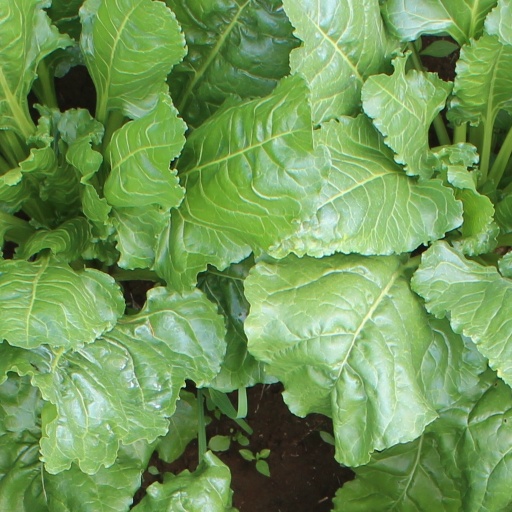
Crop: sugar beet